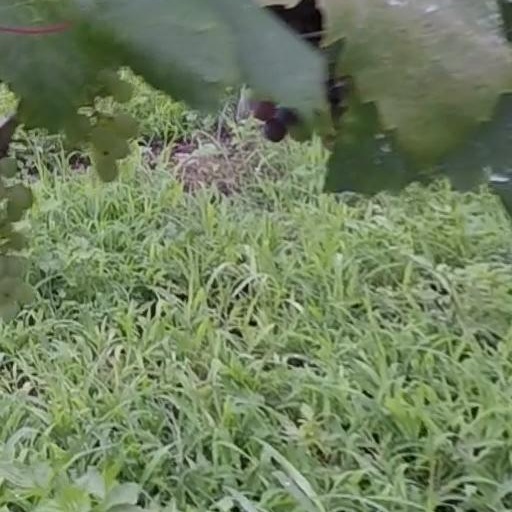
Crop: grape